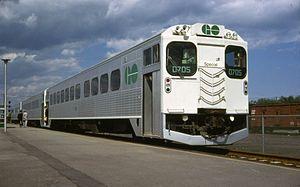
Hawker Siddeley RTC-85SP / D sont des rames automotrices diesels fabriquées par Hawker Siddeley Canada pour GO Transit, basées sur les wagons de métro de la série H qu'ils ont construits pour la Toronto Transit Commission.